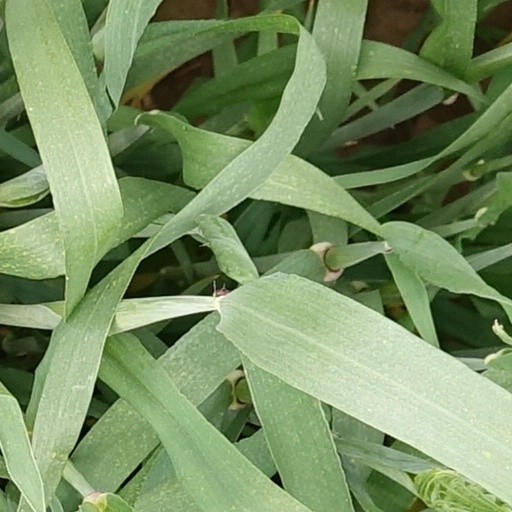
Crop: wheat